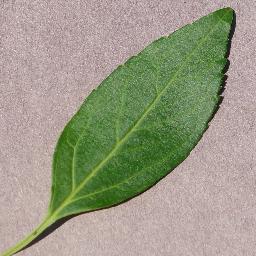
Label: Cherry___healthy